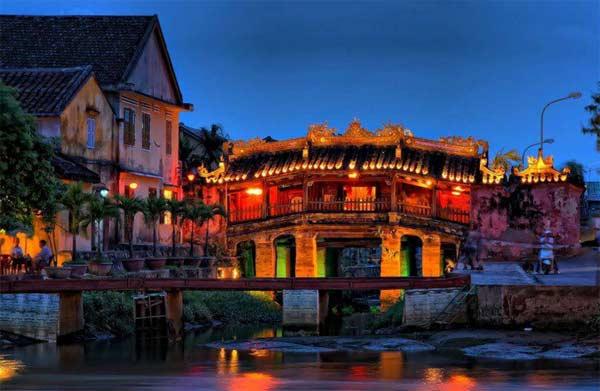
ở bên bờ sông có sự xuất hiện của một chiếc xe máy